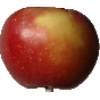
Label: braeburn_apple